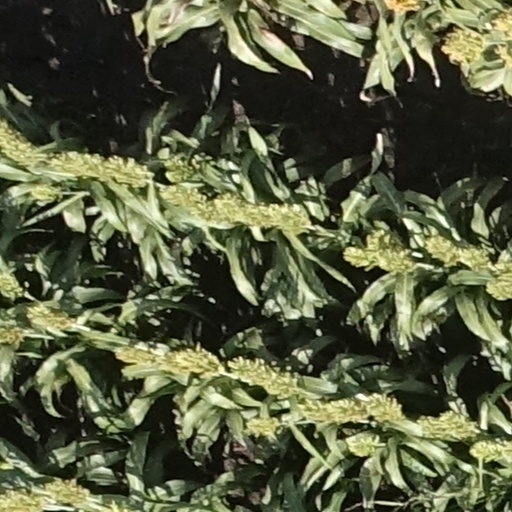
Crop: sorghum